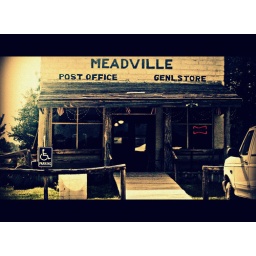
this is a little bar that we found on a old country road in the sandhills of Nebraska.